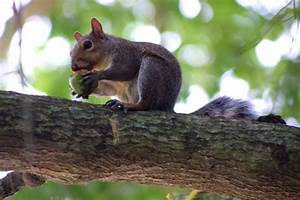
Label: scoiattolo